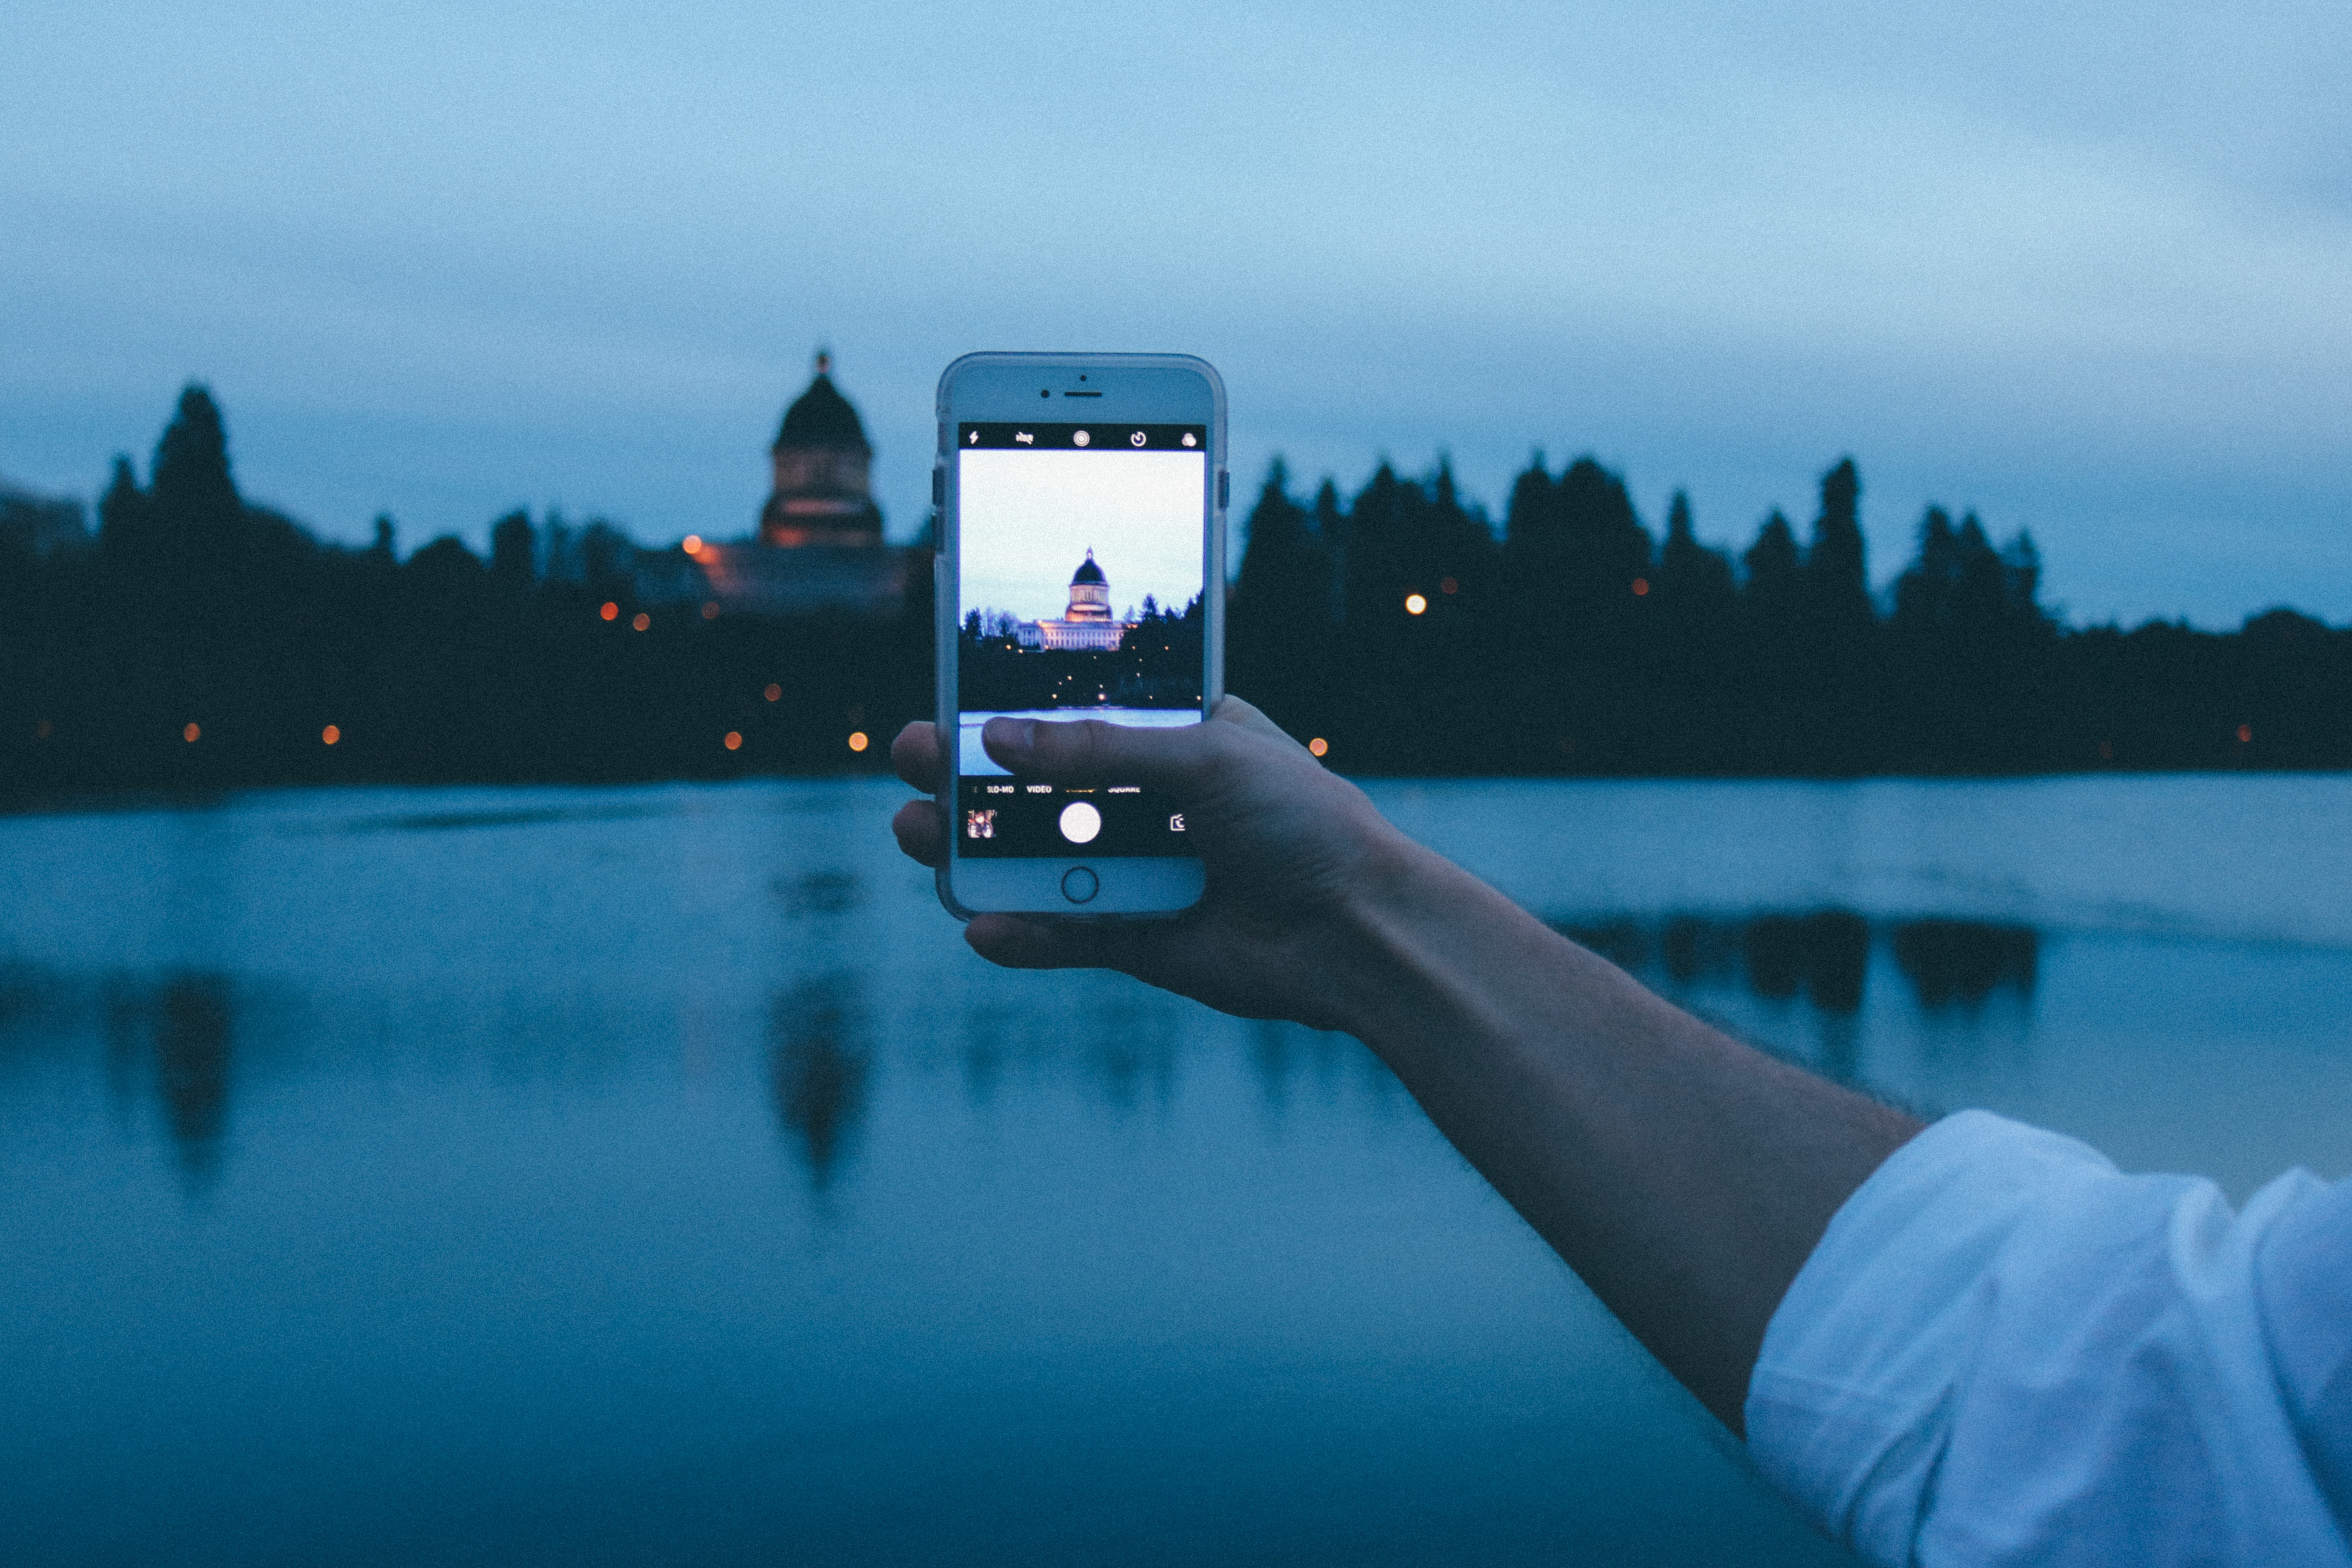
iphone, sea, water, ocean, architecture, sky, morning, lake, building, travel, evening, spring, reflection, park, usa, america, bay, landmark, blue, historic, washington, politics, state, united, dome, capitol, atmosphere of earth